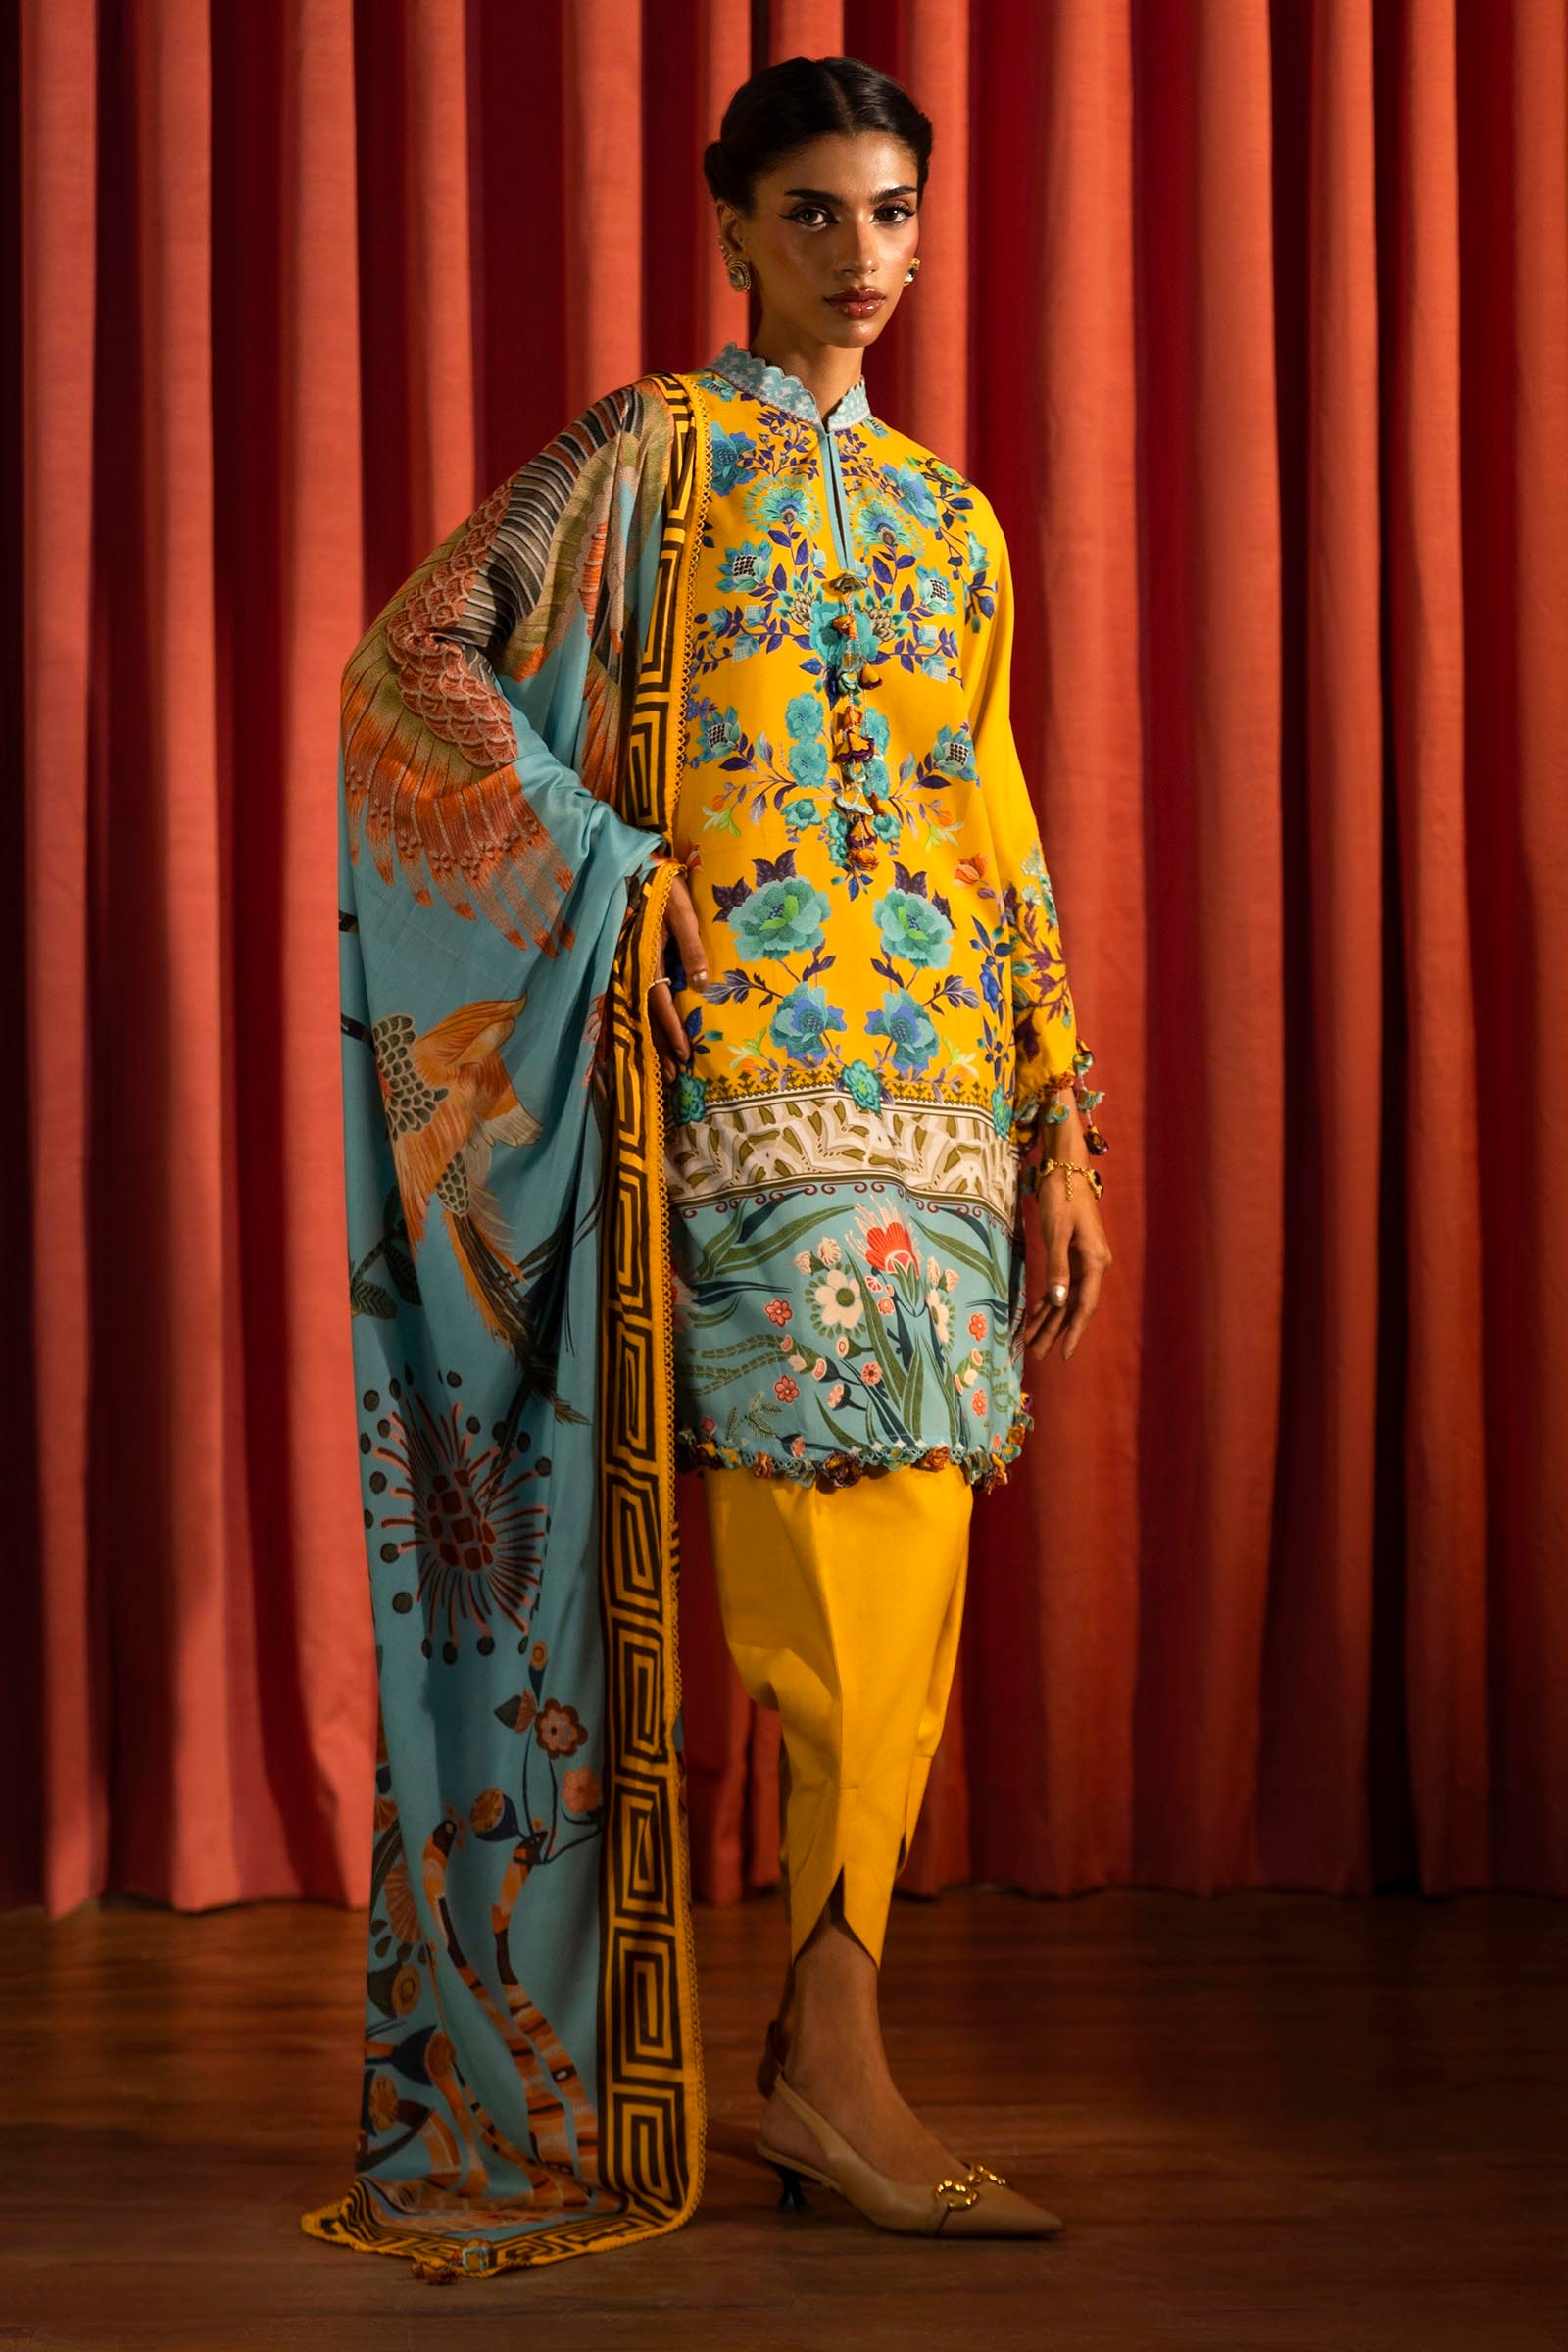
yellow multi embroidered salwar suit